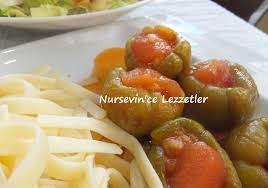
Yemek: biber_dolmasi